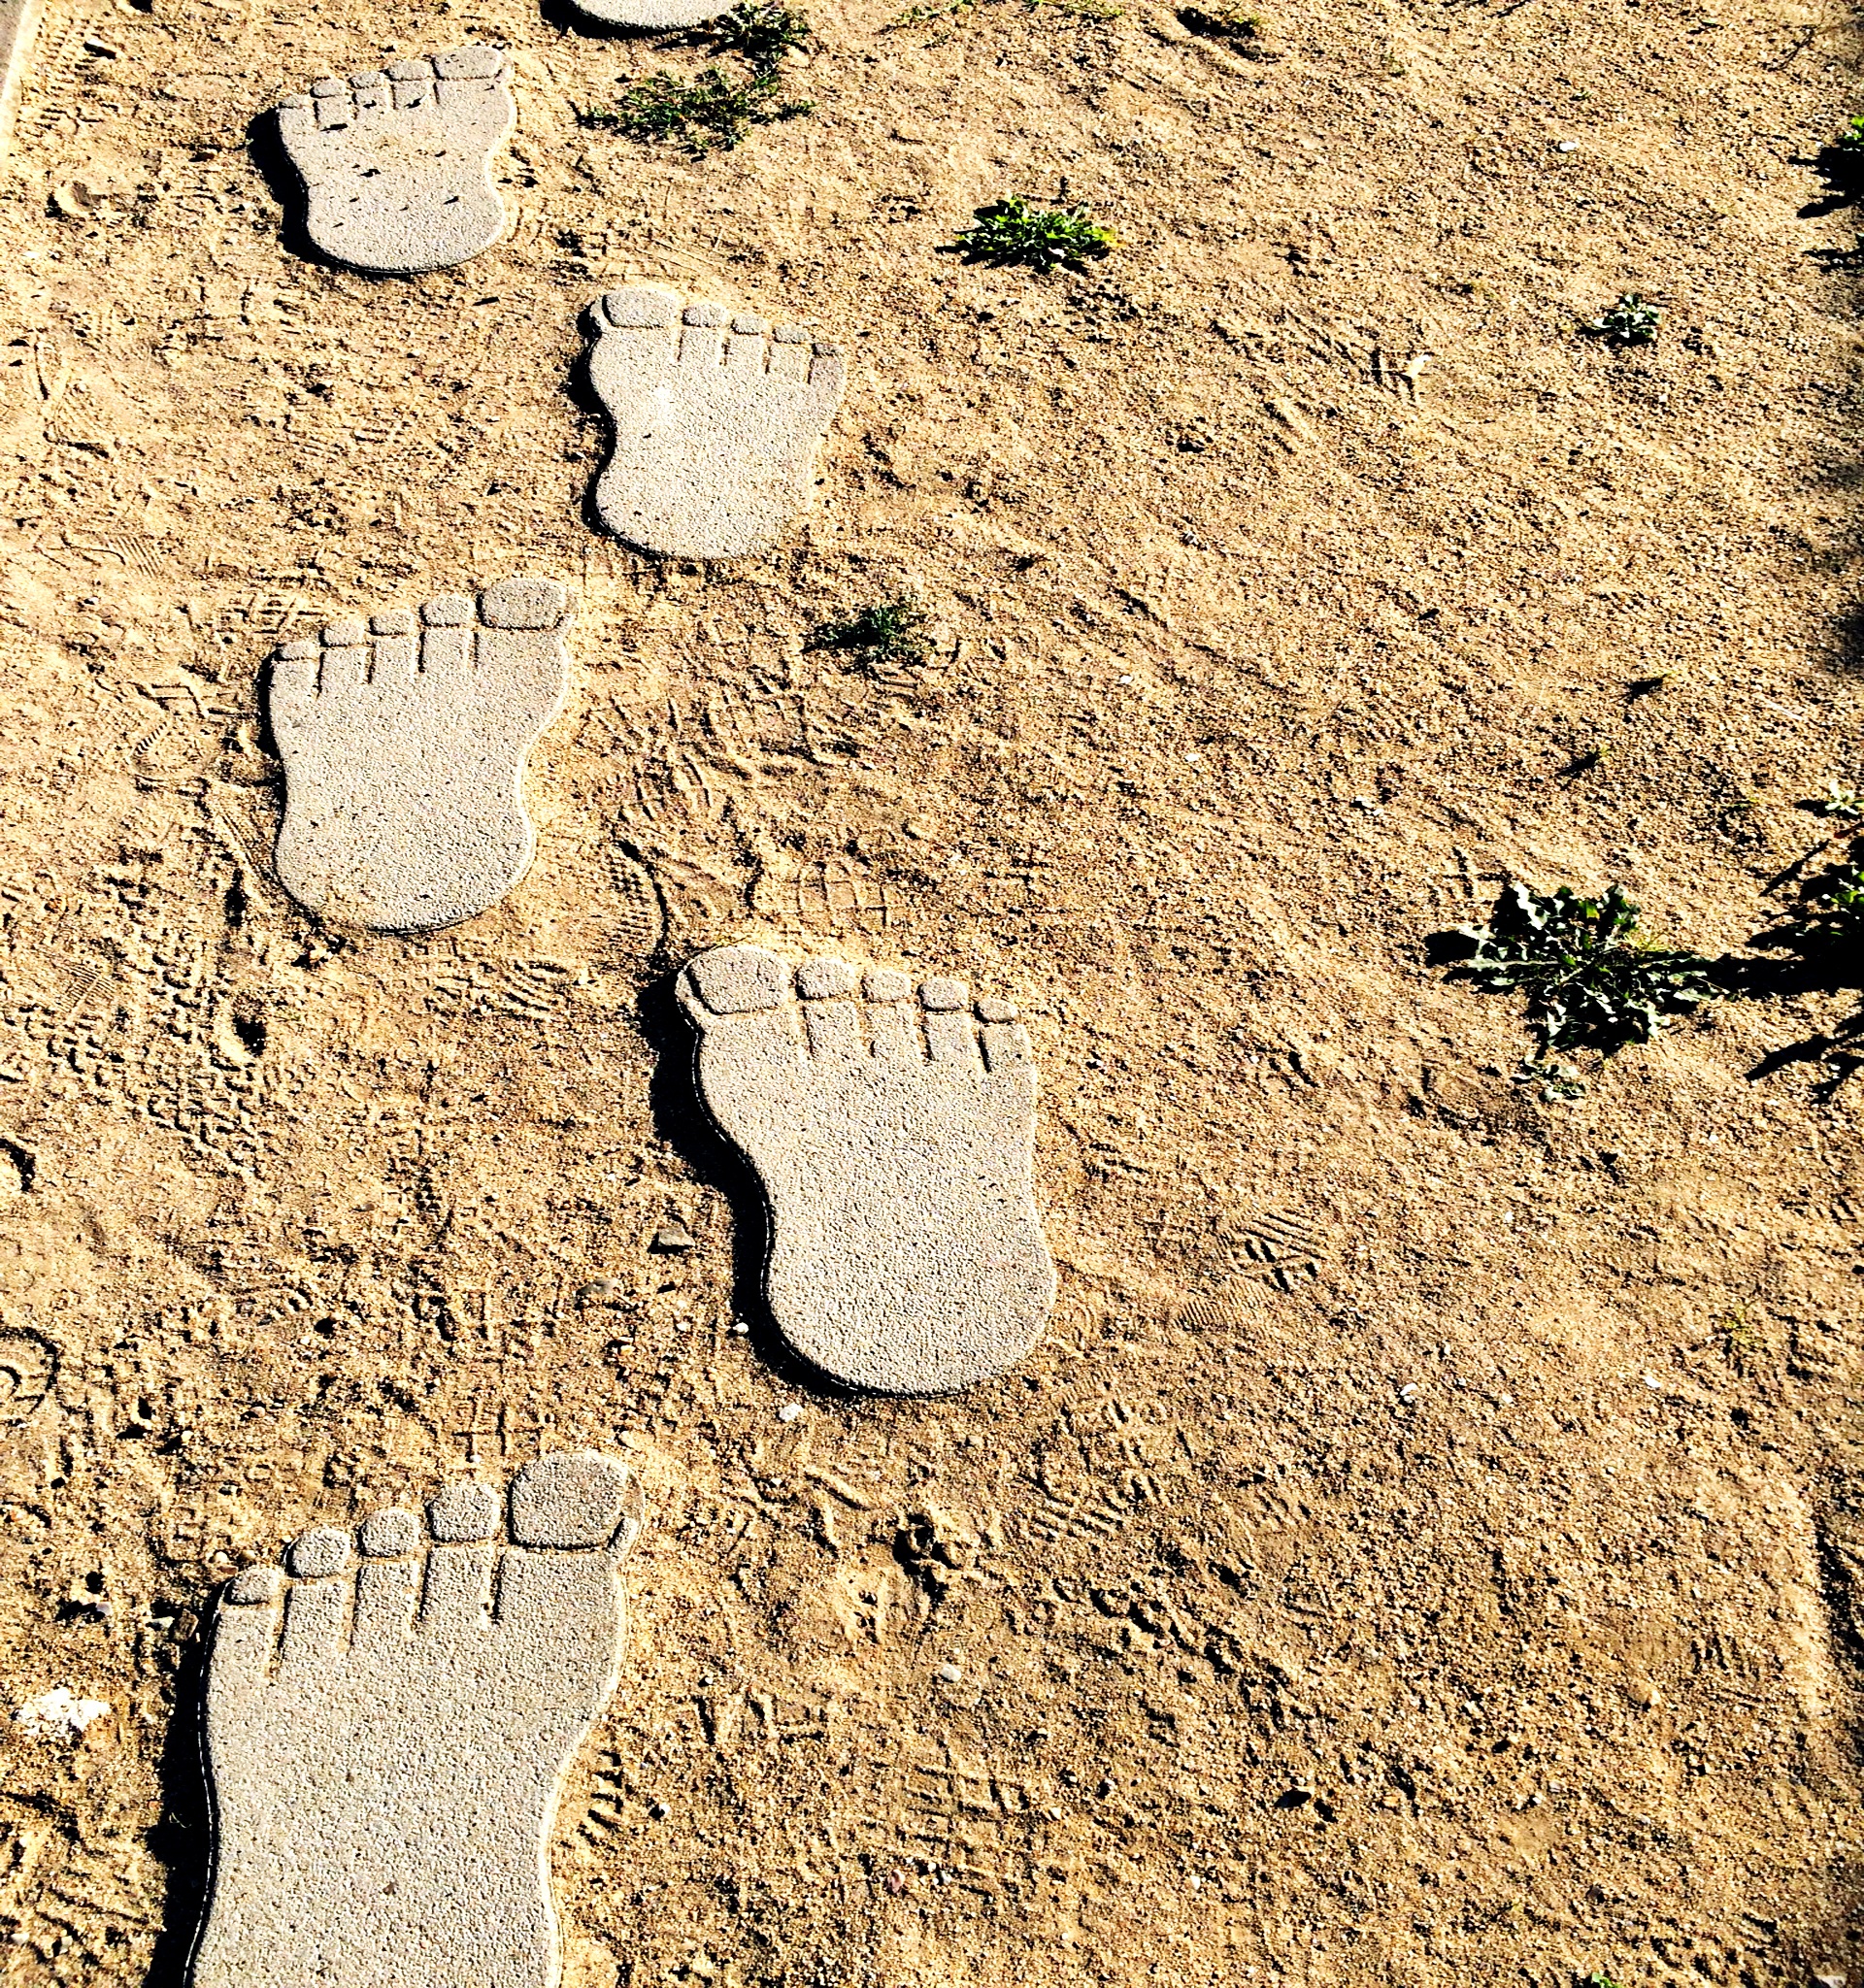
sand, rock, footprint, feet, wall, soil, human, material, footprints, barefoot, tracks in the sand, trace, geology, ten, go, ancient history